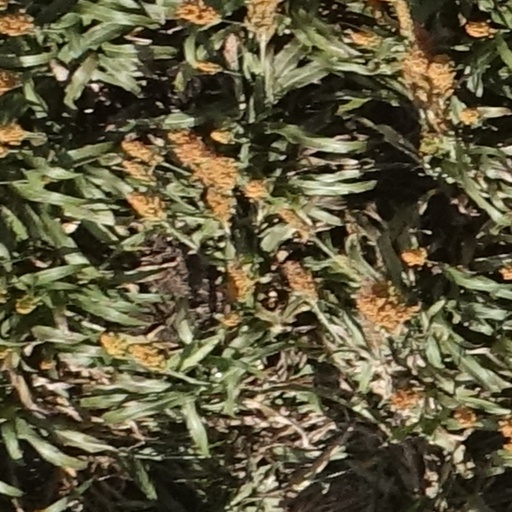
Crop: sorghum